Robert Burns

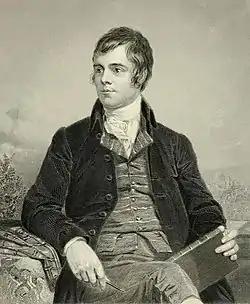
Engraved version of the Alexander Nasmyth 1787 portrait

Armour died on 26 March 1834 and was interred into the Burns Mausoleum on 31 March 1834. The temporary reopening of the mausoleum provided an opportunity to exhume Burns body by a local group who believed in phrenology, a pseudo-science whose practitioners believed an individual's personality could be predicted by measuring the skulls.